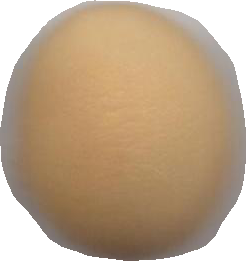
Variety: Grobogan